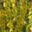
Label: sunflower